Iranian intervention in the Syrian civil war

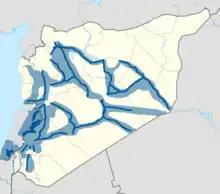
Map depicting the extent of Iranian control across various regions of Syria and Lebanon in 2021

Between 27 February and 3 March, 4 Iranians were killed by Turkish forces. On 7 March, an IRGC commander, Farhad Dabirian, was reported to be killed a day earlier in the Sayyidah Zaynab neighborhood in Damascus, without giving details on the circumstances of his death. On 18 March, it was announced that an Iranian commander, Mehran Azizani, was killed by Jabhat al-Nusra in Syria. On 15 May, it was announced that another commander, Abu al-Fadl Sarlak, was killed, probably by an Israeli airstrike in Khanasir.